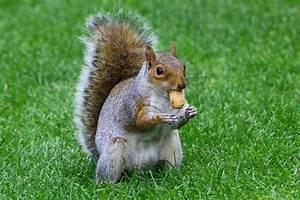
squirrel